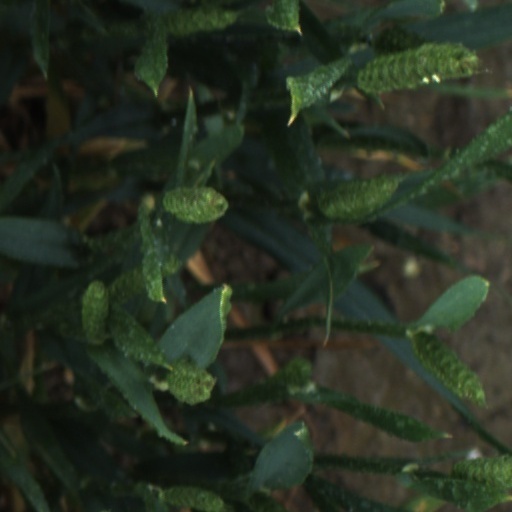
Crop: wheat